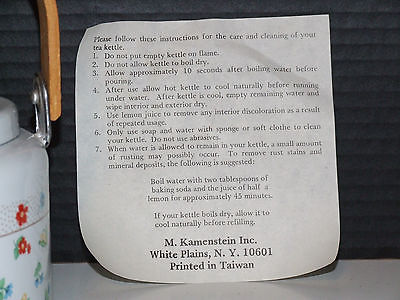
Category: kettle